Adaptive immune system

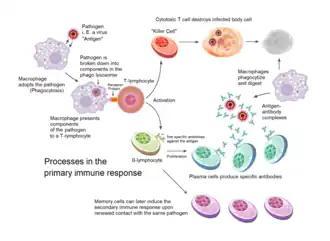
Overview of the processes involved in the primary immune response

Acquired immunity is triggered in vertebrates when a pathogen evades the innate immune system and (1) generates a threshold level of antigen and (2) generates "stranger" or "danger" signals activating dendritic cells.